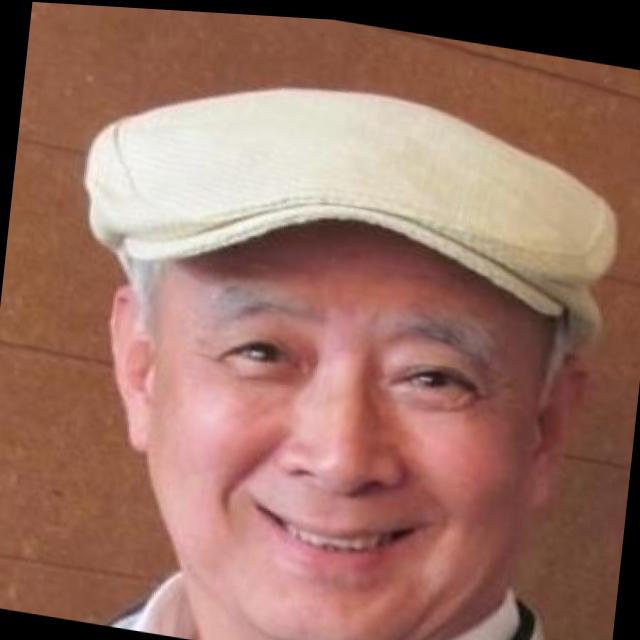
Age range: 65+